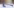
Number: 7